Rocky Mountain Front

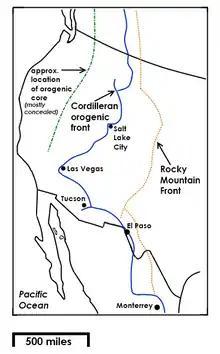
Map showing the approximate easternmost position of the Rocky Mountain Front in the U.S.

The Rocky Mountain Front is a somewhat unified geologic and ecosystem area in North America where the eastern slopes of the Rocky Mountains meet the plains. In 1983, the Bureau of Land Management called the Rocky Mountain Front "a nationally significant area because of its high wildlife, recreation, and scenic values". Conservationists Gregory Neudecker, Alison Duvall, and James Stutzman have described the Rocky Mountain Front as an area that warrants "the highest of conservation priorities" because it is largely unaltered by development and contains "unparalleled" numbers of wildlife.